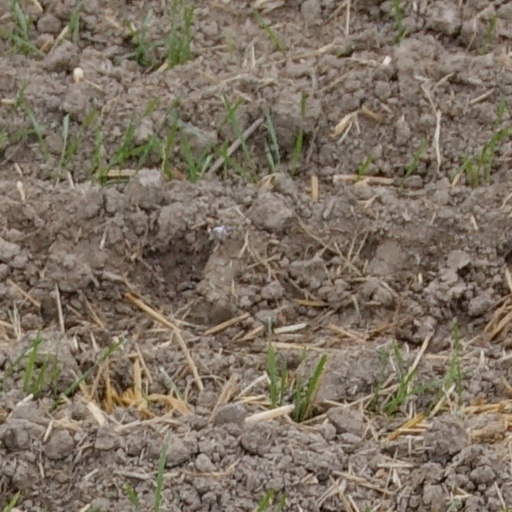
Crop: wheat